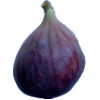
Label: fig